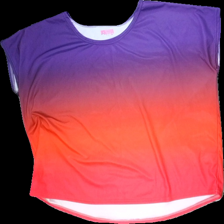
View: front
Type: Training top
Category: Ladies
Brand: Mywear (Ica)
Colors: Purple, Orange, Red, Multicolor
Material: 100% polyester
Cut: Regular
Size: XL
Season: All
Trend: Sports
Stains: Minor
Damage: Pulled thread
Price range: <50
Recommended usage: Export